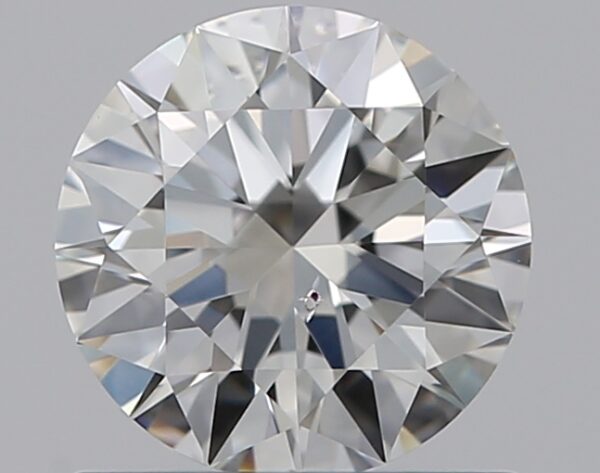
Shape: round
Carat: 0.72
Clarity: SI1
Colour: H
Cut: EX
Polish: EX
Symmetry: EX
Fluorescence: F
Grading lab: GIA
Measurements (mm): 5.78 x 5.81 x 3.49